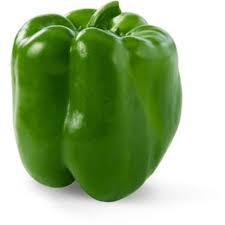
Label: capsicum